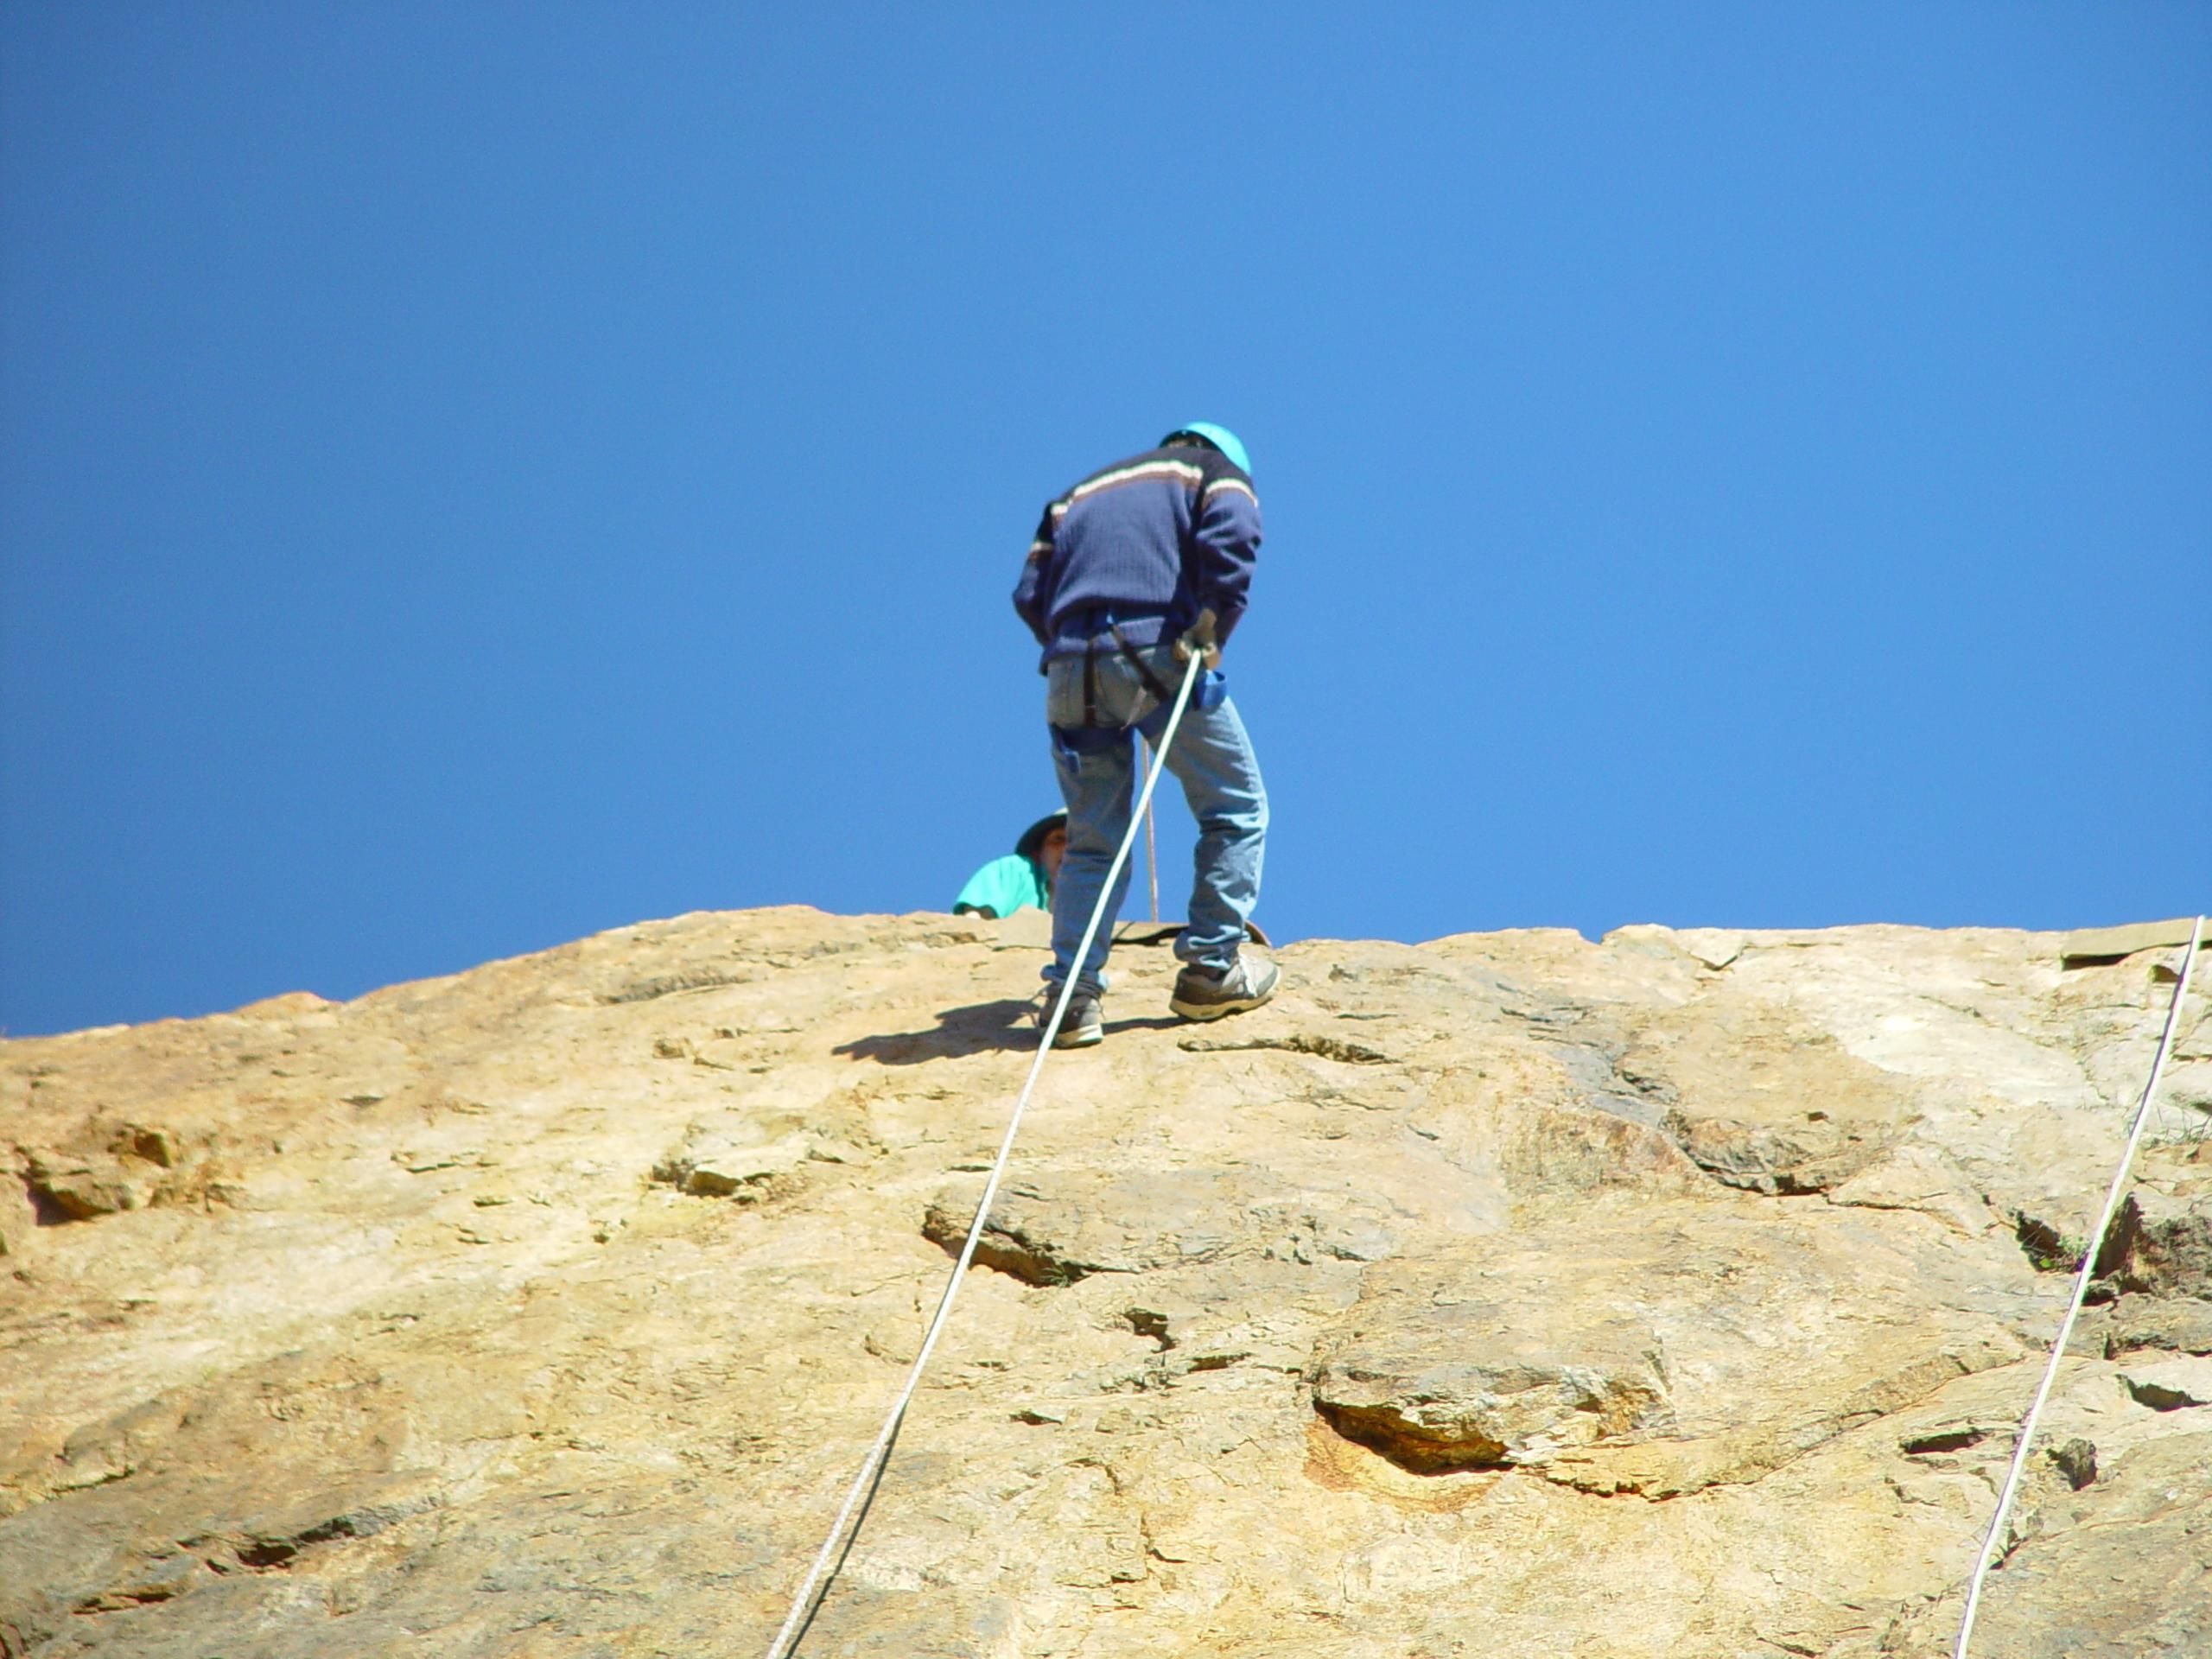
man, nature, walking, mountain, rope, sky, adventure, recreation, soil, climbing, rock climbing, climber, exercise, extreme sport, terrain, ridge, mountaineering, face, outside, clouds, geology, sports, hobby, abseiling, outdoor recreation, sport climbing, abseiler